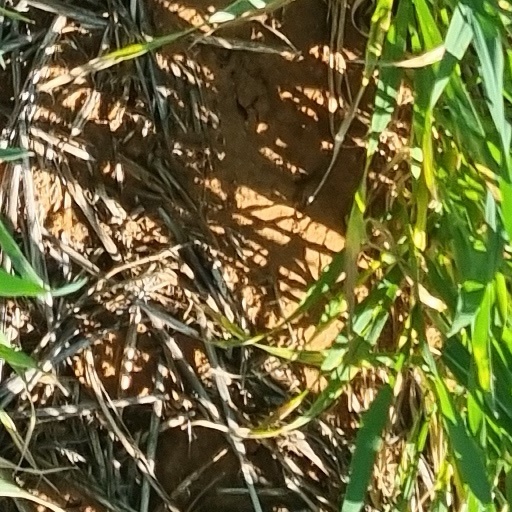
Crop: wheat